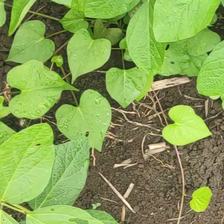
Weed species: Obscure_morning _glory(Ipomoea obscura)